Főzelék
Also known as:
az - Azerbaijani: Fyozelek
de - German: Főzelék
es - Spanish: Főzelék
he - Hebrew: פוזלק
hu - Hungarian: Főzelék
hy - Armenian: Ֆյոզելեկ
it - Italian: Főzelék
jv - Javanese: Főzelék
nl - Dutch: Főzelék
ru - Russian: Фёзелек
Category: stew (vegetable stew)
Cuisine: Hungarian
Associated cuisines: Hungarian
Area: Hungary
Countries: Hungary
Region: Eastern Europe

This dish is a vegetable stew or soup, similar to pottage. It is simply cooked, typically by simmering, not mashing.

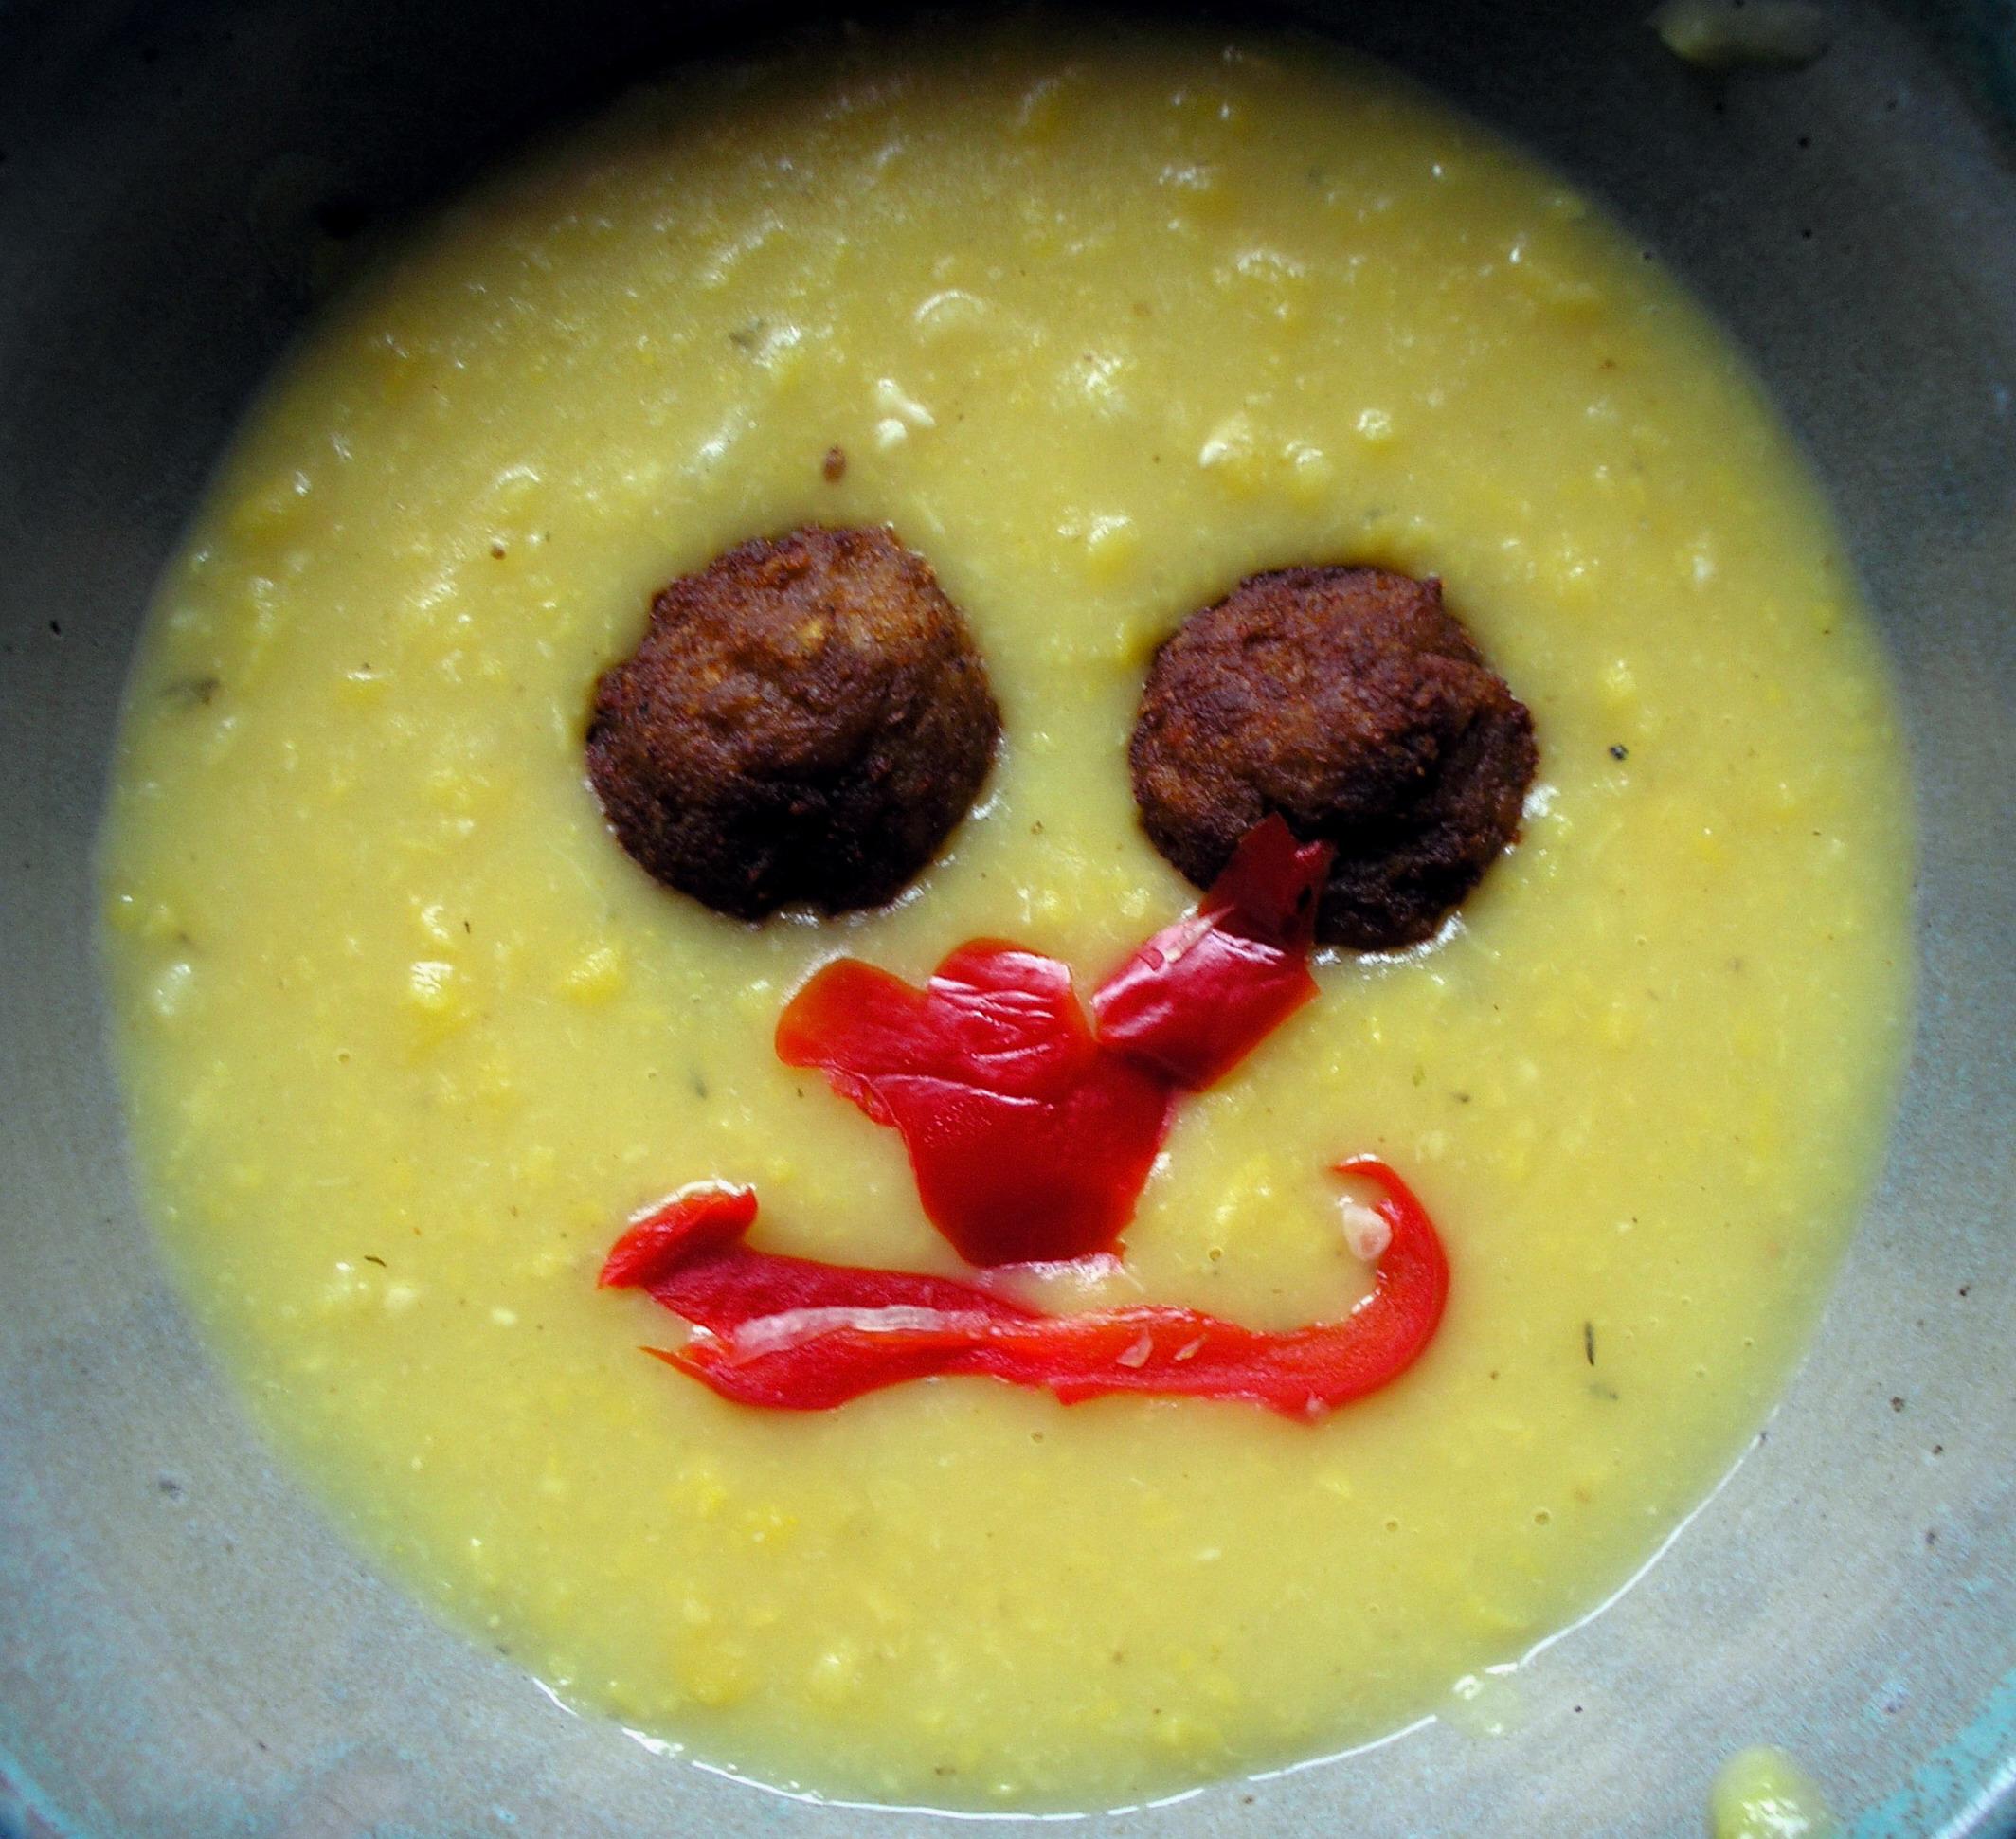